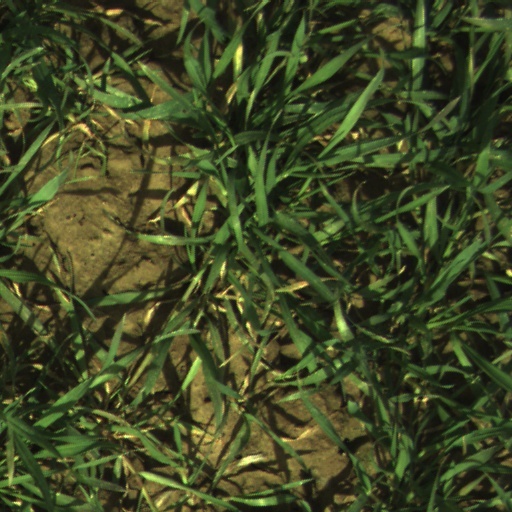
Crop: wheat